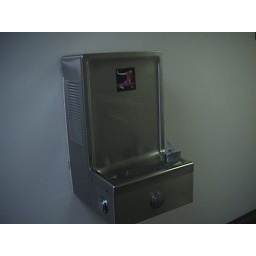
Put up a Madonna sticker on the water fountain in the music building at SHSU.